China Eastern Airlines Flight 5735

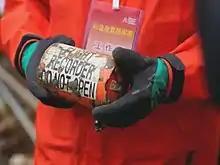
The recovered cockpit voice recorder, 23 March 2022

Rescue crews initially had difficulty accessing the site because of the forest fire which was extinguished by 17:25. By evening, 117 out of 650 dispatched rescuers were nearby and headed to the site from three directions. Aircraft wreckage and victims' belongings were found, but no signs of human remains were detected. Workers used hand equipment, detection dogs and UAVs to search for the flight recorders and human remains, finding one flight recorder on 23 March. The crash site was concentrated within a radius where most of the wreck was found. Major components such as the horizontal stabilizers, vertical tails, rudders, left and right engines, left and right wings, fuselage parts, landing gear and cockpit were recovered from the area. Rescue workers found a fragment of a wing trailing edge about from the main site.